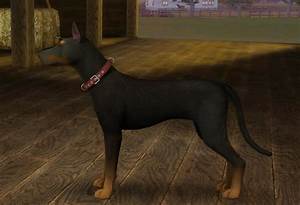
Label: cane